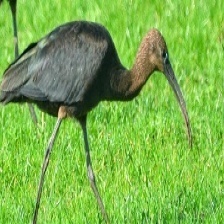
Species: GLOSSY IBIS
Scientific name: PLEGADIS FALCINELLUS